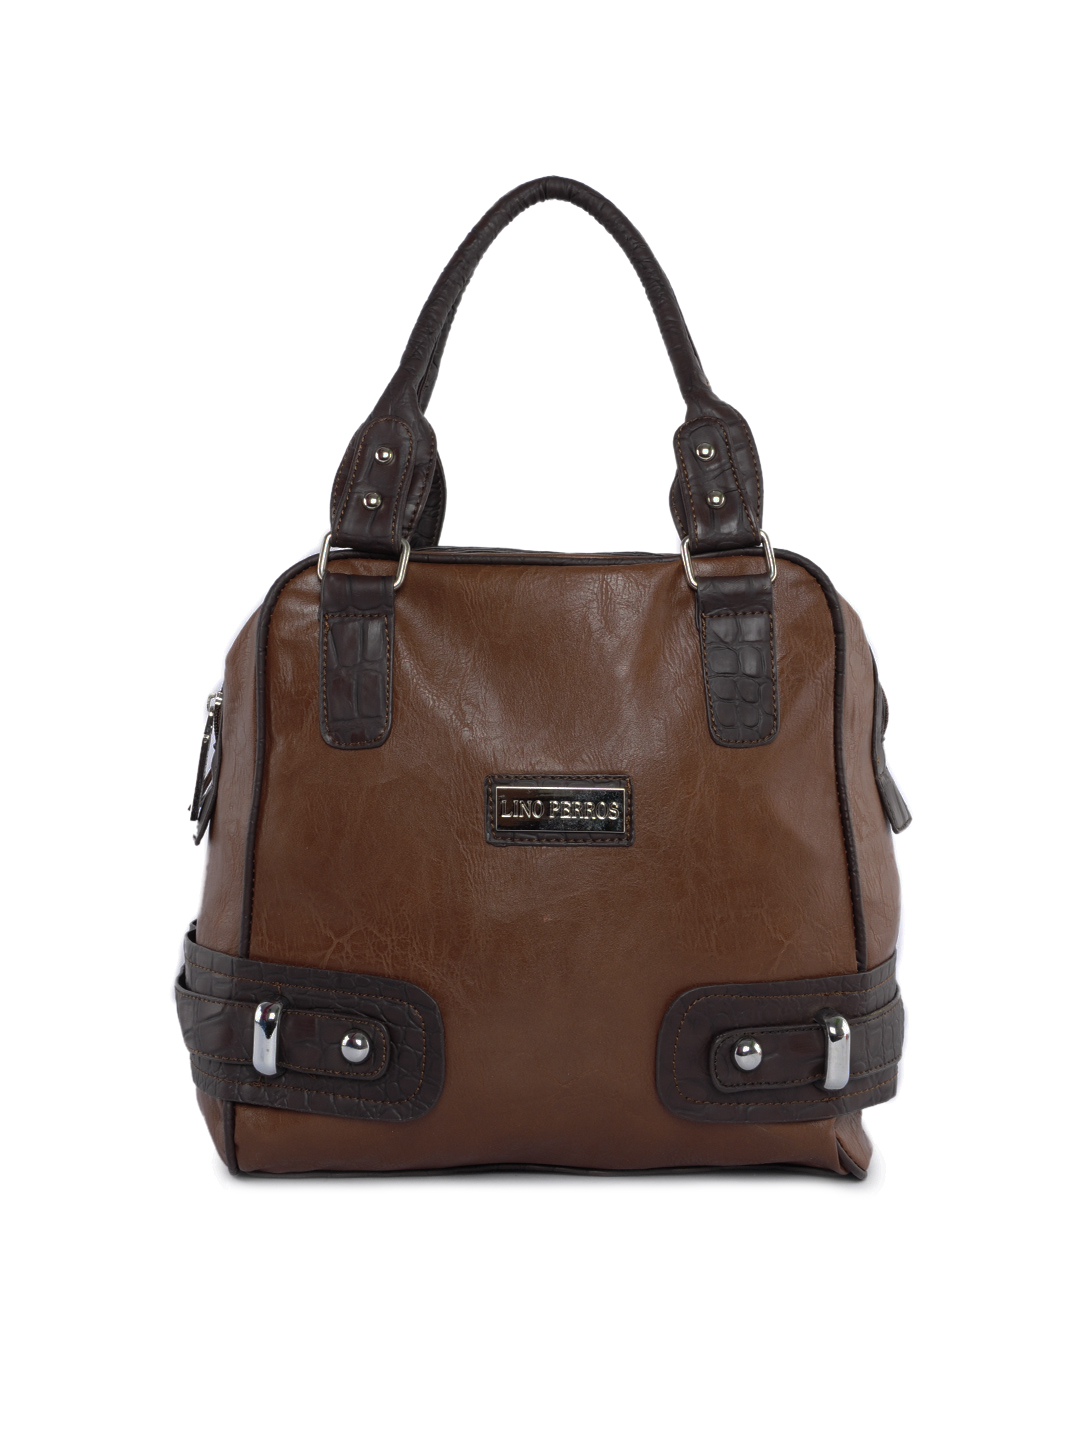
Lino Perros Women Leatherite Brown Bag
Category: Accessories / Bags / Handbags
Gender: Women
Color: Brown
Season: Winter 2015
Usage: Casual